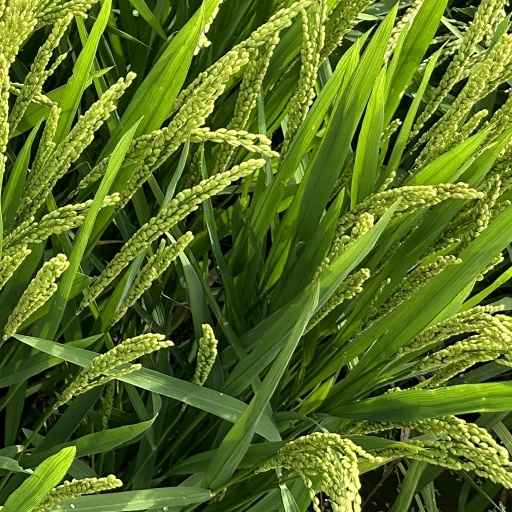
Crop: rice